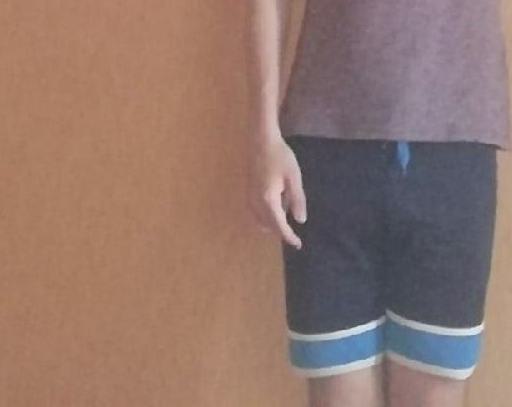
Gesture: no_gesture